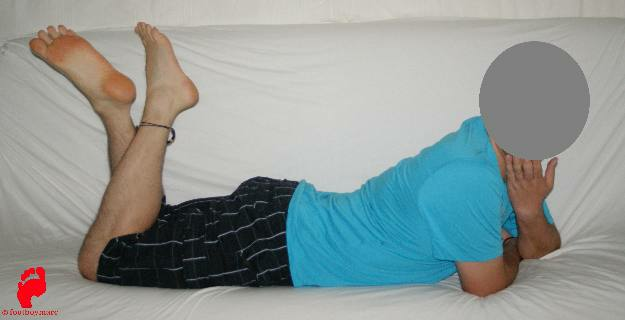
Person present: Yes